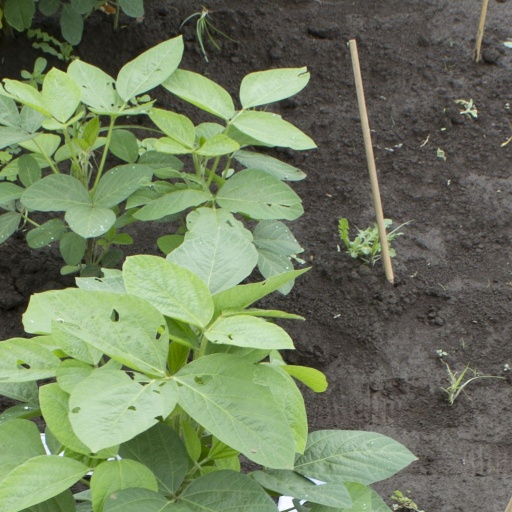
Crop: soybean